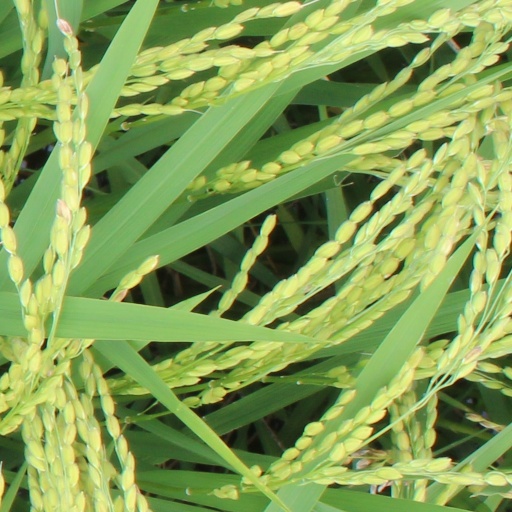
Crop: rice